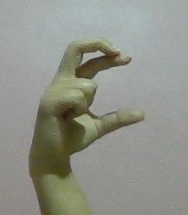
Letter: thal